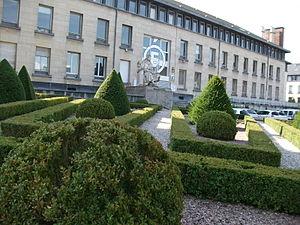
statue de Colbert devant le rectorat de Reims, rue Navier.
Le Quartier Barbâtre - Saint-Remi - Verrerie est un sous-ensemble administratif correspondant à un conseil de quartier de Reims qui se situe au sud-est de la ville.